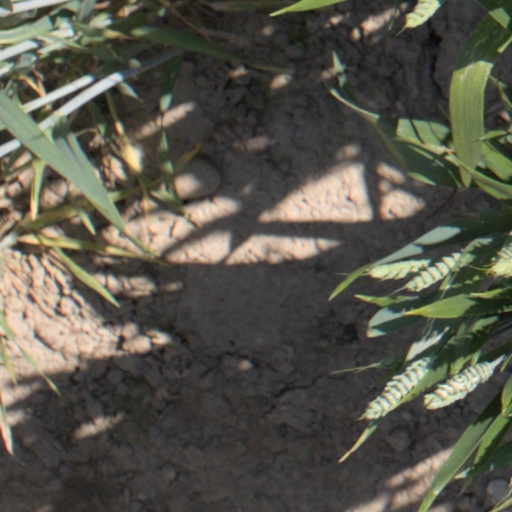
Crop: wheat